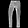
Label: Trouser